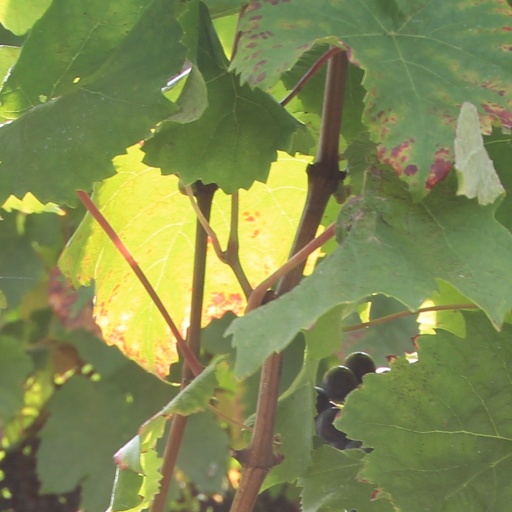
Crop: grape